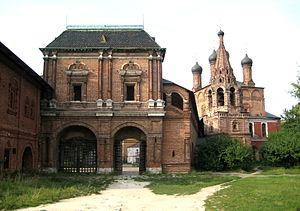
Le Kroutitski ou palais de Kroutitski ou résidence Kroutitski du métropolite est un monastère fondé au XIIIᵉ siècle, devenu ensuite une résidence du métropolite portant le titre ancien de métropolite de Saraï et Podonski devenu plus tard le titre de métropolite de Kroutitiski et Kolomenskoïe. Le nom donné au monastère primitif vient du mot kroutitsy, désignant les rives gauches surélevées de la rivière Moskova, après l'embouchure de la rivière Iaouza. En 1991, le complexe a été intégré à l'Église orthodoxe russe comme résidence du Patriarche de Moscou et de toutes les Russies. Depuis 2001, les bâtiments font partie du département synodal de la jeunesse.